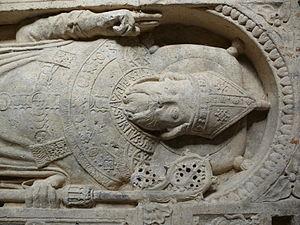
Gisant de st-Mansuy transféré en 2012 en la cathédrale st-Etienne.
Cette liste recense les gisants situés en France.
Mansuy de Toul ou saint Mansuy ou Mansuet, ou Mansuetus en latin, est le premier évêque connu de Toul, qui aurait exercé de 338 à 375 selon le légendaire rédigé au Xᵉ siècle par l'écolâtre Adson, qui en fait un contemporain irlandais ou scot du légendaire Euchaire.
Le surhuméral est un ornement religieux de l'Église catholique romaine, porté sur la chasuble. Cet ornement, toujours utilisé, est porté lors des grandes célébrations.